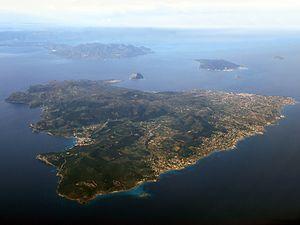
Égine est une île grecque du golfe Saronique, au sud-ouest d'Athènes. Ses habitants sont les Éginètes.